University of Brighton School of Art

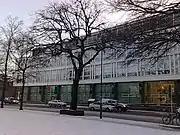
Grand Parade in Snow 2010 University of Brighton Faculty of Arts

Founded as the Brighton School of Art in 1859, the University of Brighton School of Art and Media is an organisational part of the University of Brighton, with courses in the creative arts, visual communication, media, craft and fashion and textile design.